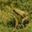
Label: frog